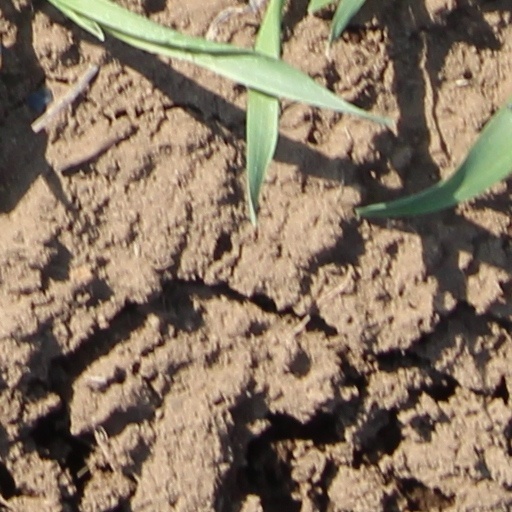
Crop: wheat